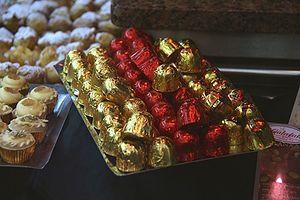
L'histoire du chocolat en Espagne est une partie de l'histoire culinaire espagnole débutant au XVIᵉ siècle, depuis la découverte du cacao par les Espagnols en Amérique Centrale au début de la colonisation de l'Amérique, jusqu'à nos jours. Après la Conquête du Mexique, le cacao voyage comme marchandise en bateau depuis un port de Nouvelle-Espagne en direction des côtes espagnoles. Ce premier voyage transatlantique a lieu autour des années 1520. Le transport ne se fit avec régularité qu'à partir du XVIIᵉ siècle depuis le port de Veracruz, avec l'ouverture d'une route commerciale maritime qui approvisionnera la demande croissante de l'Espagne puis quelque temps après de toute l'Europe.